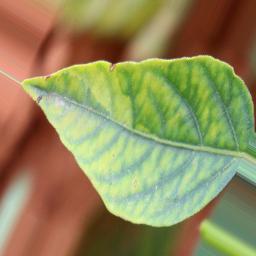
Label: nutritional